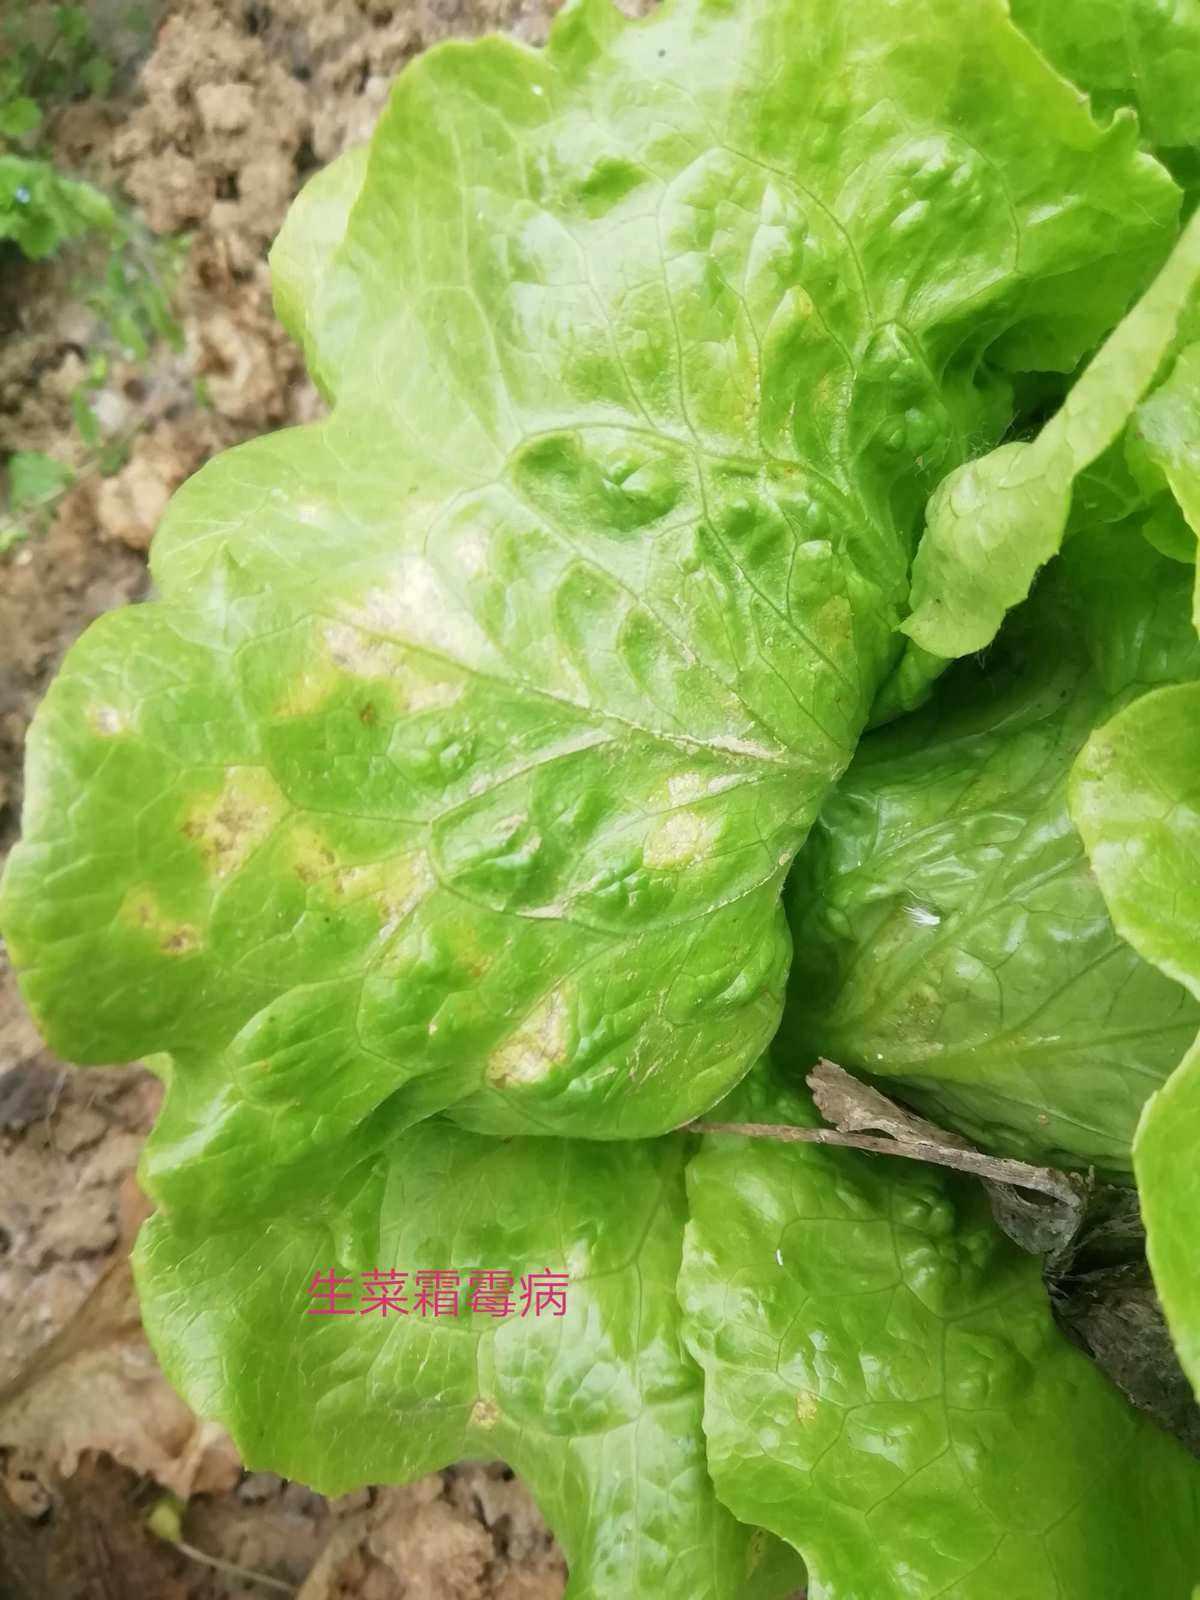
Plant: Lettuce
Disease: lettuce downy mildew